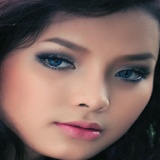
ca sĩ Phương Trinh Jolie